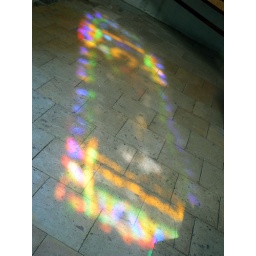
Coloured light seeped through the stained glass windows in the little church of Limeray, little village close to Amboise.